One Piece season 10

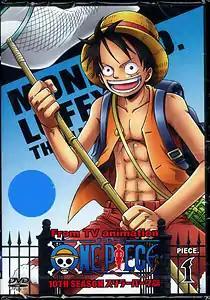
The cover of the first DVD compilation released by Toei Animation of the tenth season.

The tenth season of the "One Piece" anime series, the "Thriller Bark Chapter", was produced by Toei Animation, and directed by Munehisa Sakai based on Eiichiro Oda's manga by the same name. It deals with the meeting and recruitment of Brook in a mysterious mist. There, the crew comes across Thriller Bark captained by Gecko Moria, one of the Seven Warlords of the Sea who uses shadows to create a crew of zombies.